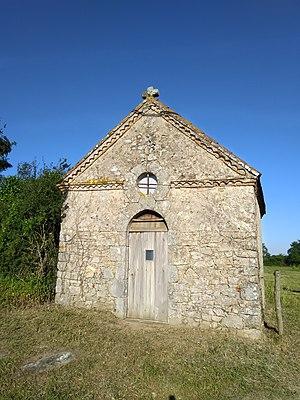
Nueil-les-Aubiers est une commune du centre-ouest de la France située dans le département des Deux-Sèvres en région Nouvelle-Aquitaine.